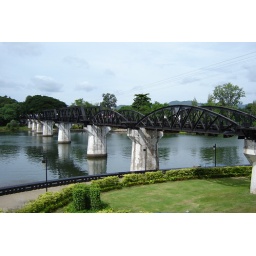
bridge over river kwai